Elijhaa Penny

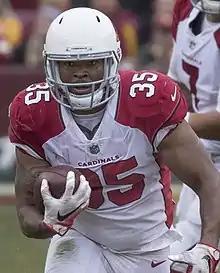
Penny with the Arizona Cardinals in 2017

Elijhaa Penny (born August 17, 1993) is a former American football fullback. He was signed by the Arizona Cardinals after going undrafted in the 2016 NFL draft. He played college football at Idaho and Cerritos College. He has also played for the New York Giants.